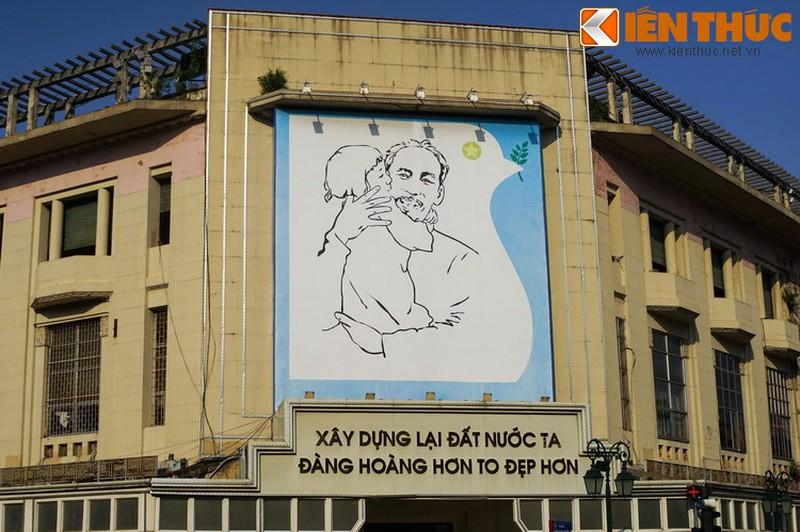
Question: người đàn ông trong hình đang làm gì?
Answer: đang bế một em bé